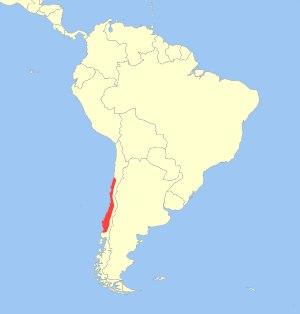
L’Opossum-souris élégant est une espèce de marsupiaux du genre Thylamys. Cet opossum endémique du Chili s'adapte à un grand nombre d'habitat, mais est un habitant typique du chaparral.